Charter of Liberties

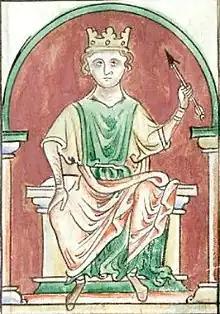
William II of England was killed in a hunting accident, allowing his brother, Henry I of England to assume the throne in 1100.

William I had been a great admirer of the laws of Edward the Confessor. He had reformed many laws in an effort to make the law of Edward the common law of England while establishing a strong Norman rule and custom. During the entire Norman period, there was little legislation.